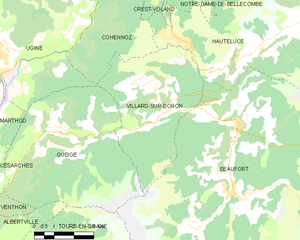
Carte des communes françaises Villard-sur-Doron